Théâtre d'Esch

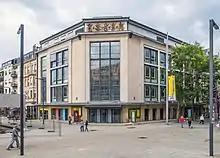
An Image of Théâtre d'Esch

Théâtre d’Esch is a theatre in Esch-sur-Alzette, Luxembourg. Directed by Carole Lorang, the main auditorium has 517 numbered seats. The theatre puts on performances of operas, operettas, concerts, dance performances, variety, jazz, songs, musicals and other entertainment.